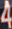
Number: 4